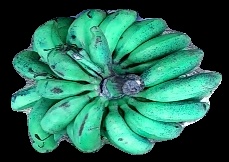
Variety: rasbale
Grade: grade3